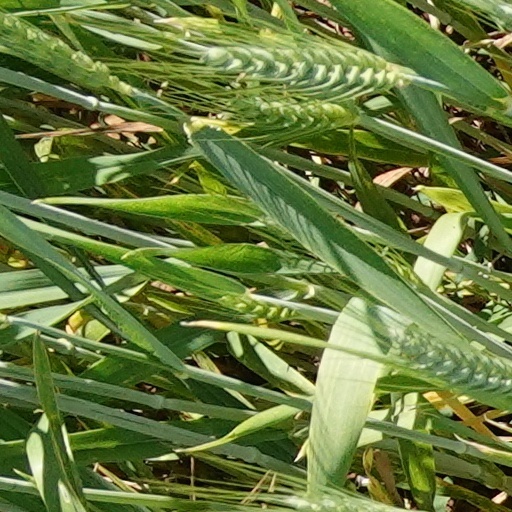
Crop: wheat